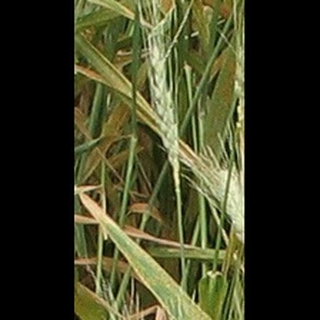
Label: wheat_brown_rust